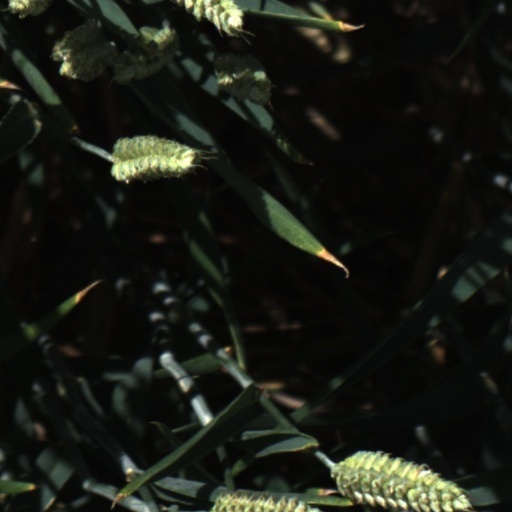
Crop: wheat